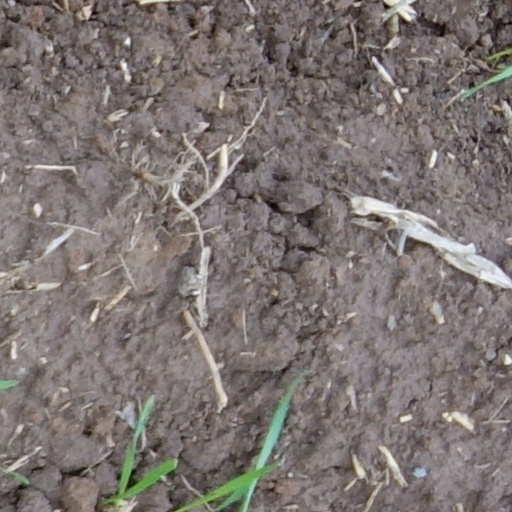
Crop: wheat